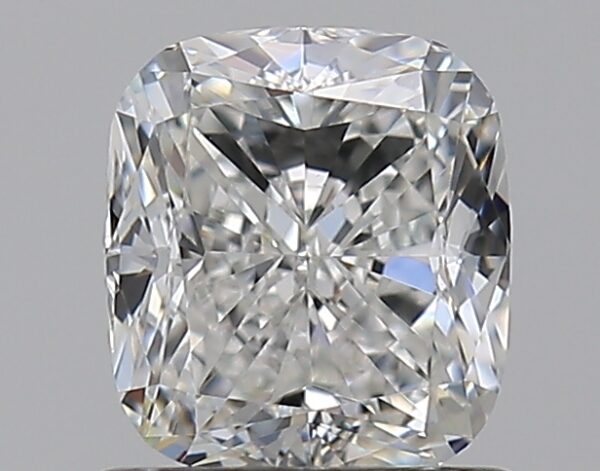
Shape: cushion
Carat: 1.01
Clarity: VS1
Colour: G
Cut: VG
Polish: EX
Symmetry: GD
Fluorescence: N
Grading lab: GIA
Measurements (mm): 5.87 x 5.27 x 3.68